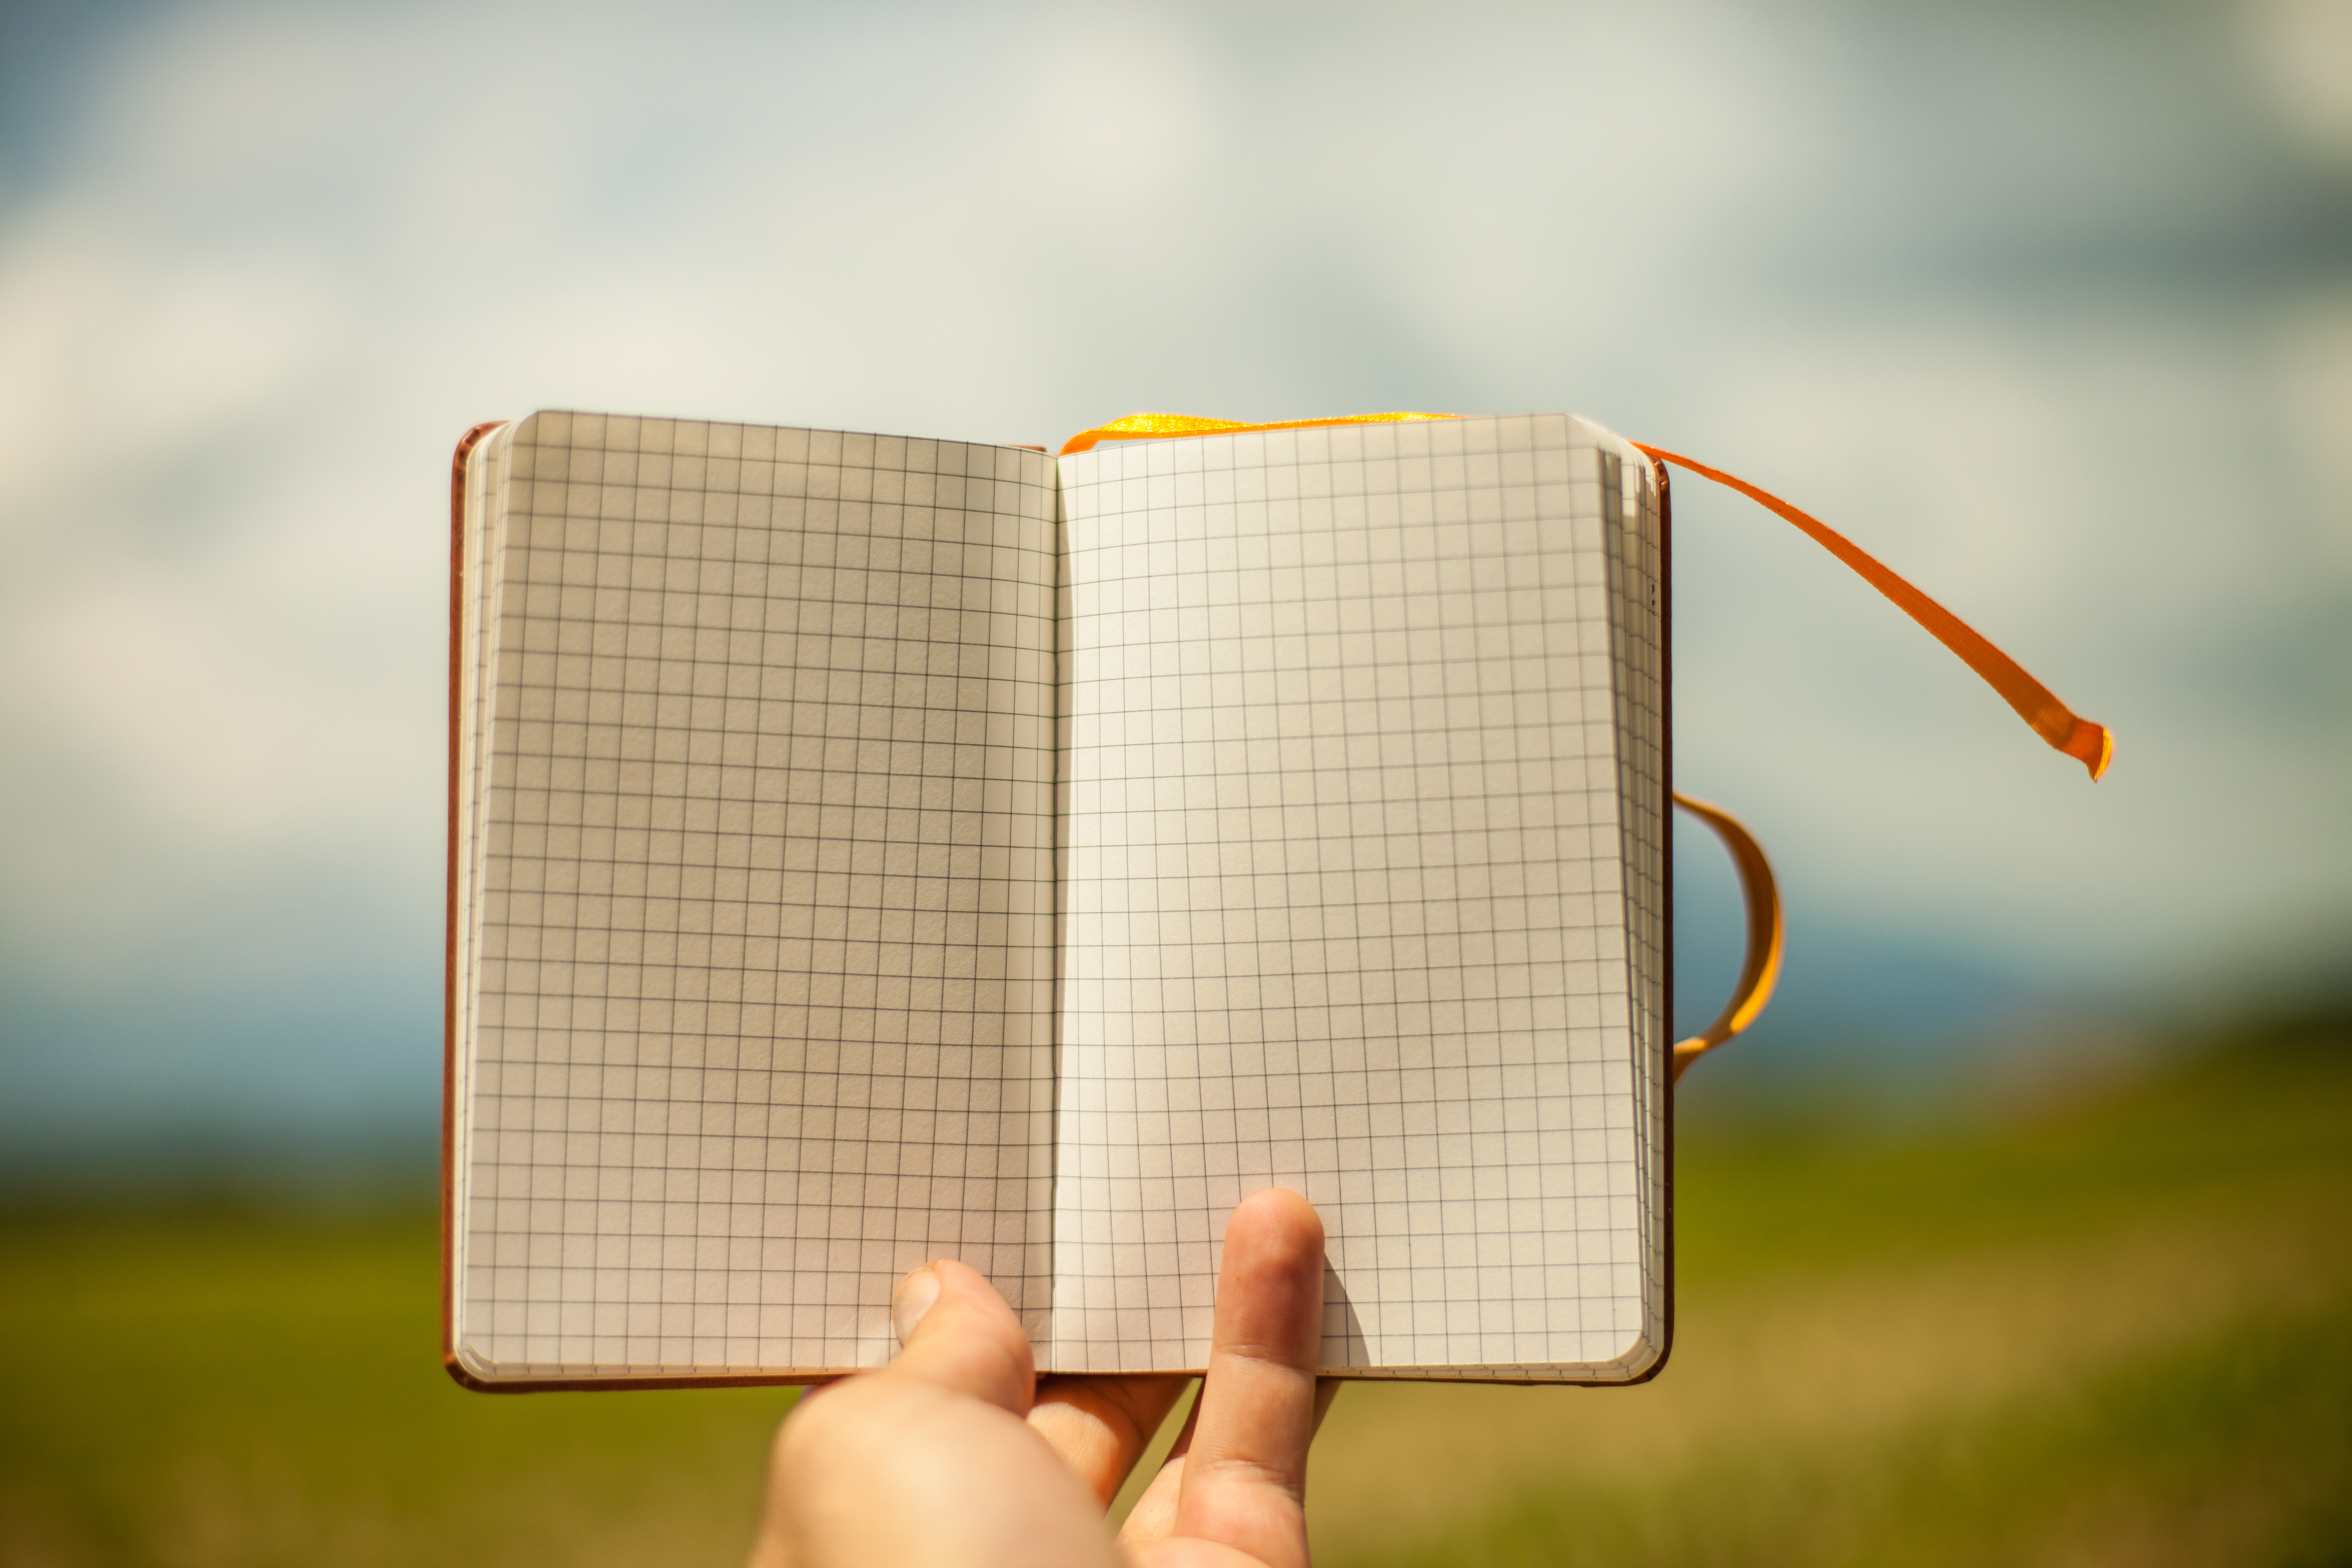
hand, book, notepad, things, yellow, paper, holding, notes, checked